Sir James Ramsay

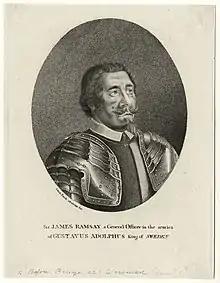
James Ramsay after Sebastian Furck.

Sir James Ramsay (1589 – 11 March 1638), known as "Black Ramsay", was a Scottish soldier in the Swedish service.